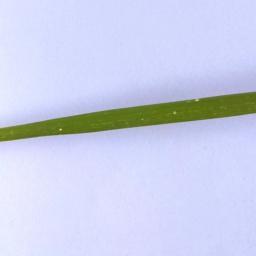
Label: Rice___Leaf_Blast